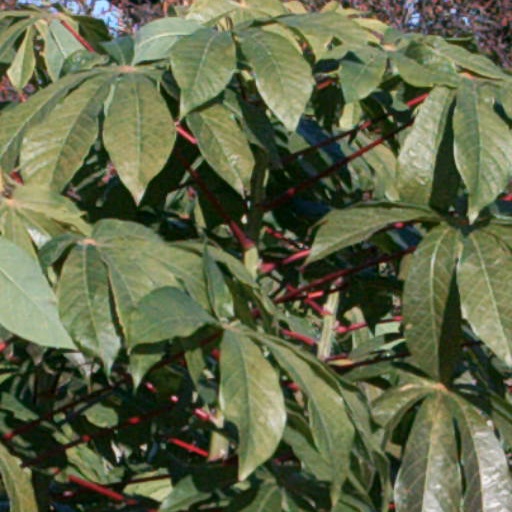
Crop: cassava